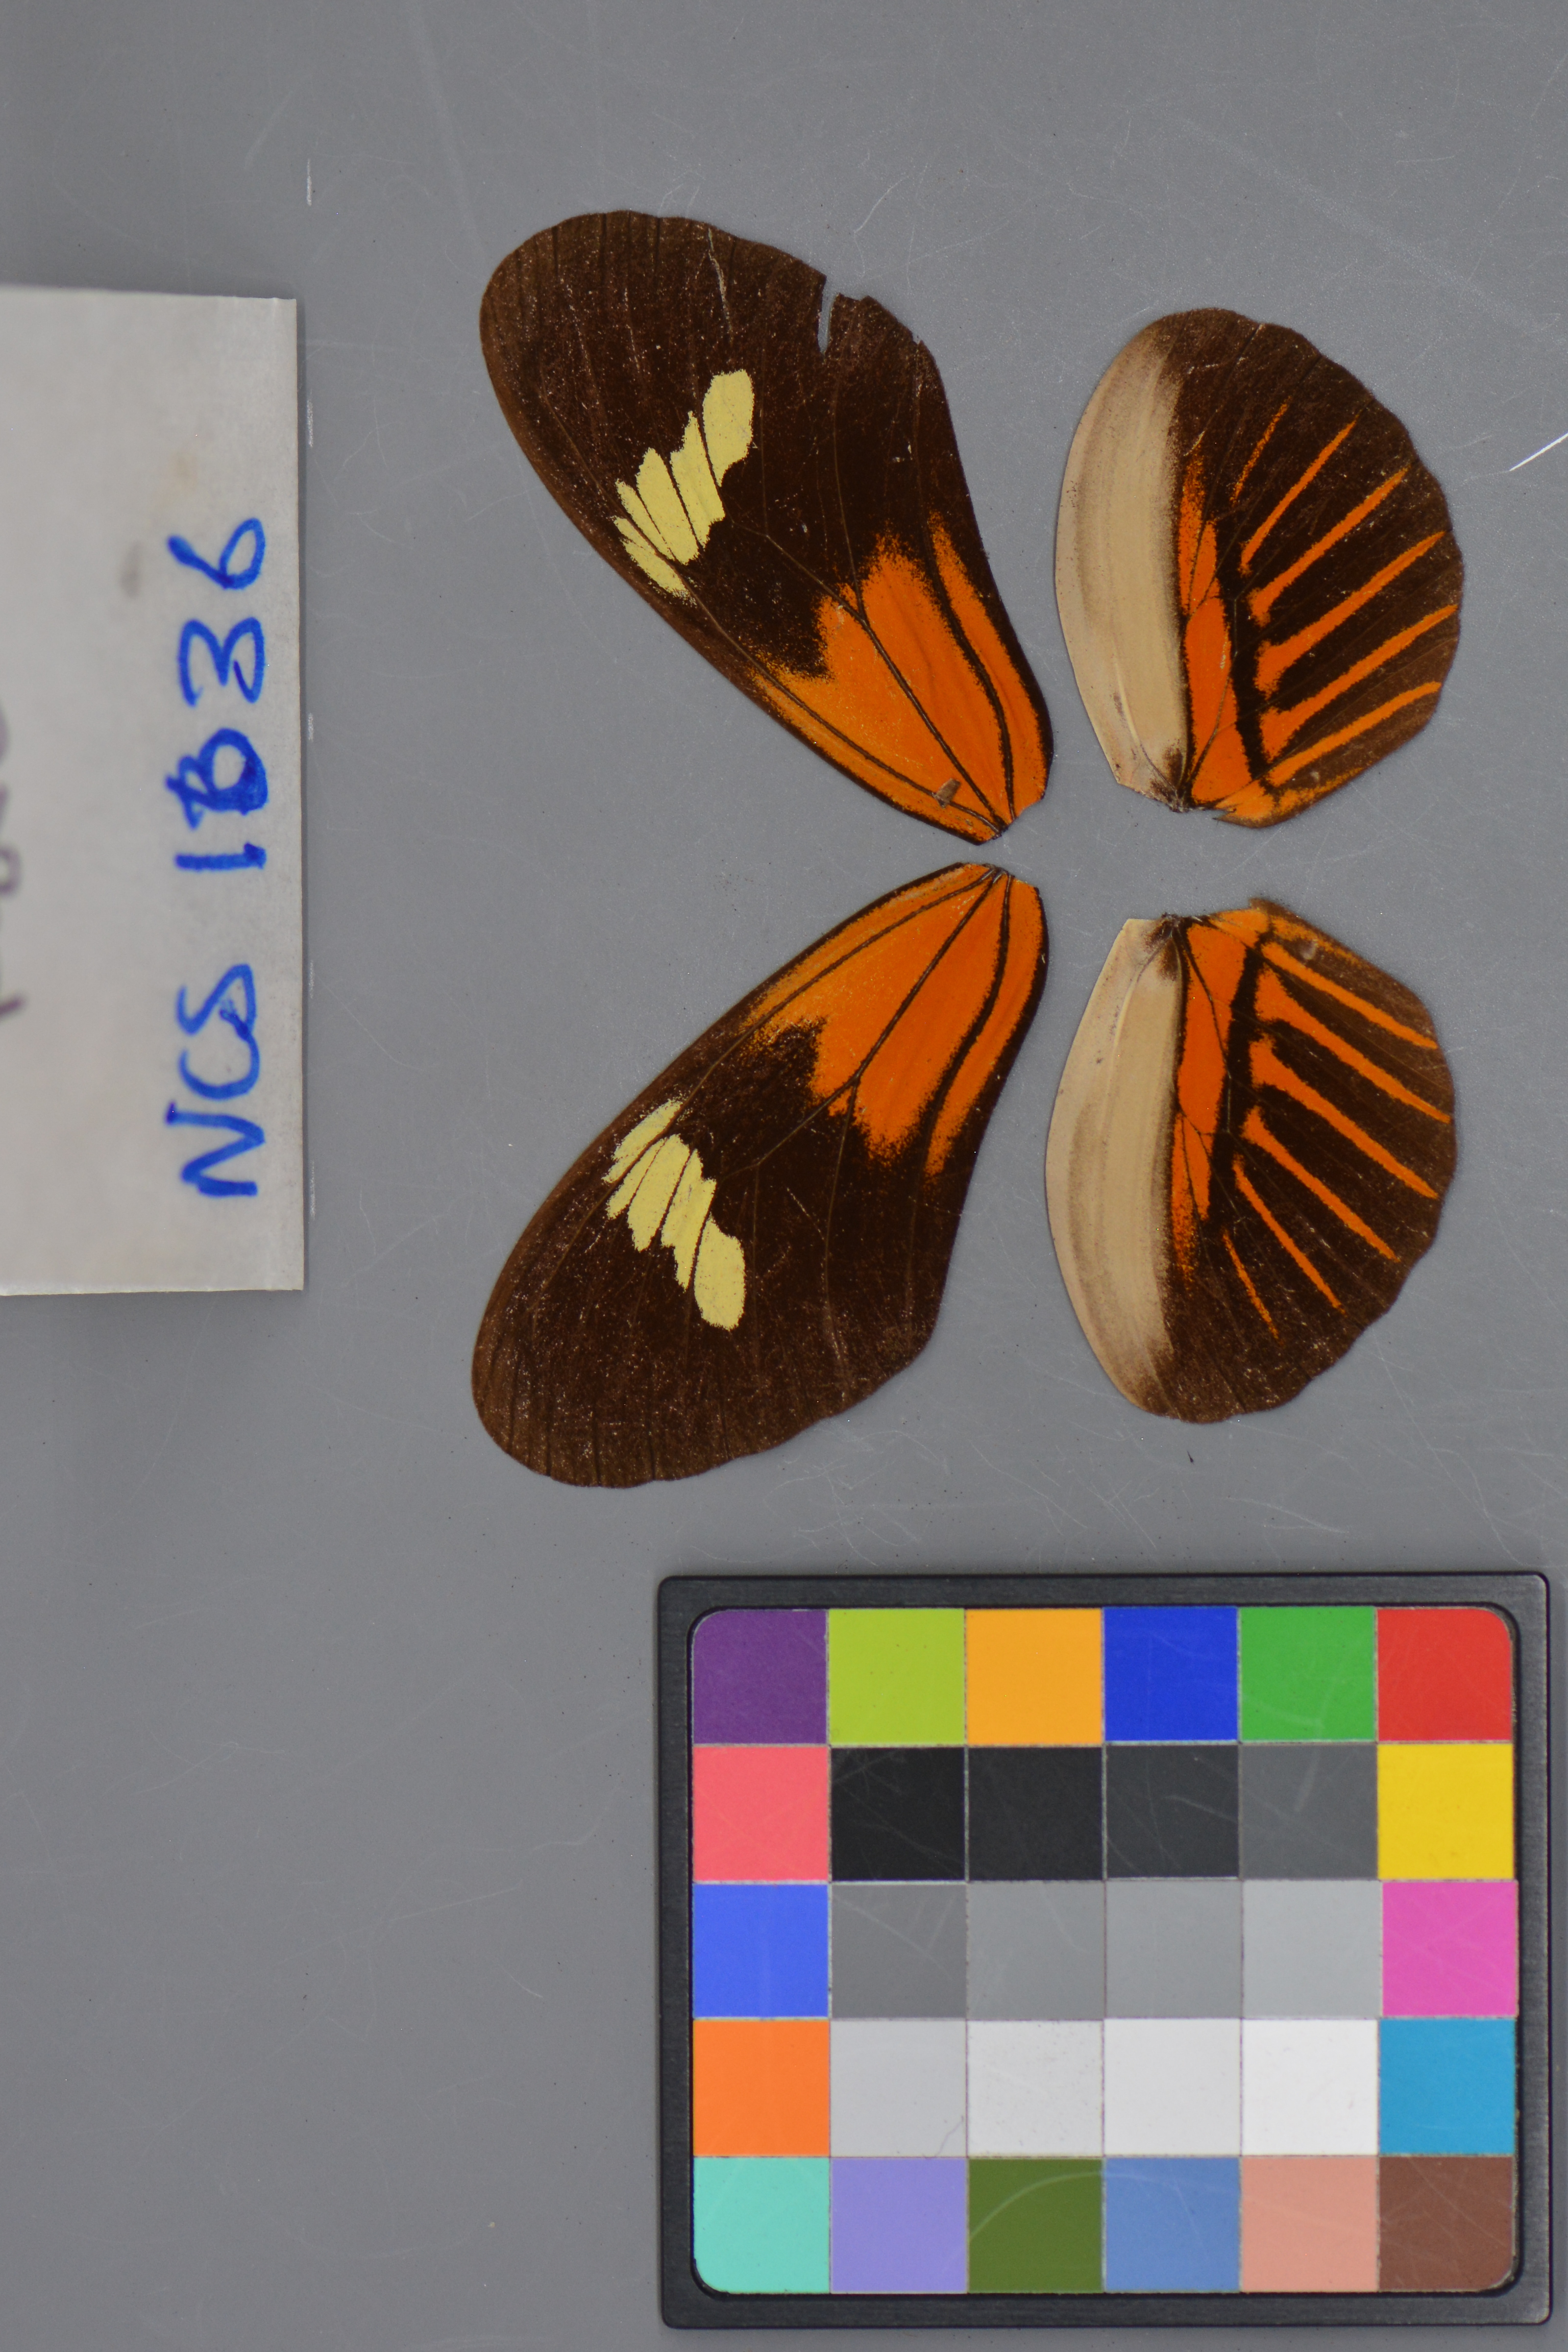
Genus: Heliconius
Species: melpomene
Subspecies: aglaope
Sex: male
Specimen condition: dorsal
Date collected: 17-Aug-08